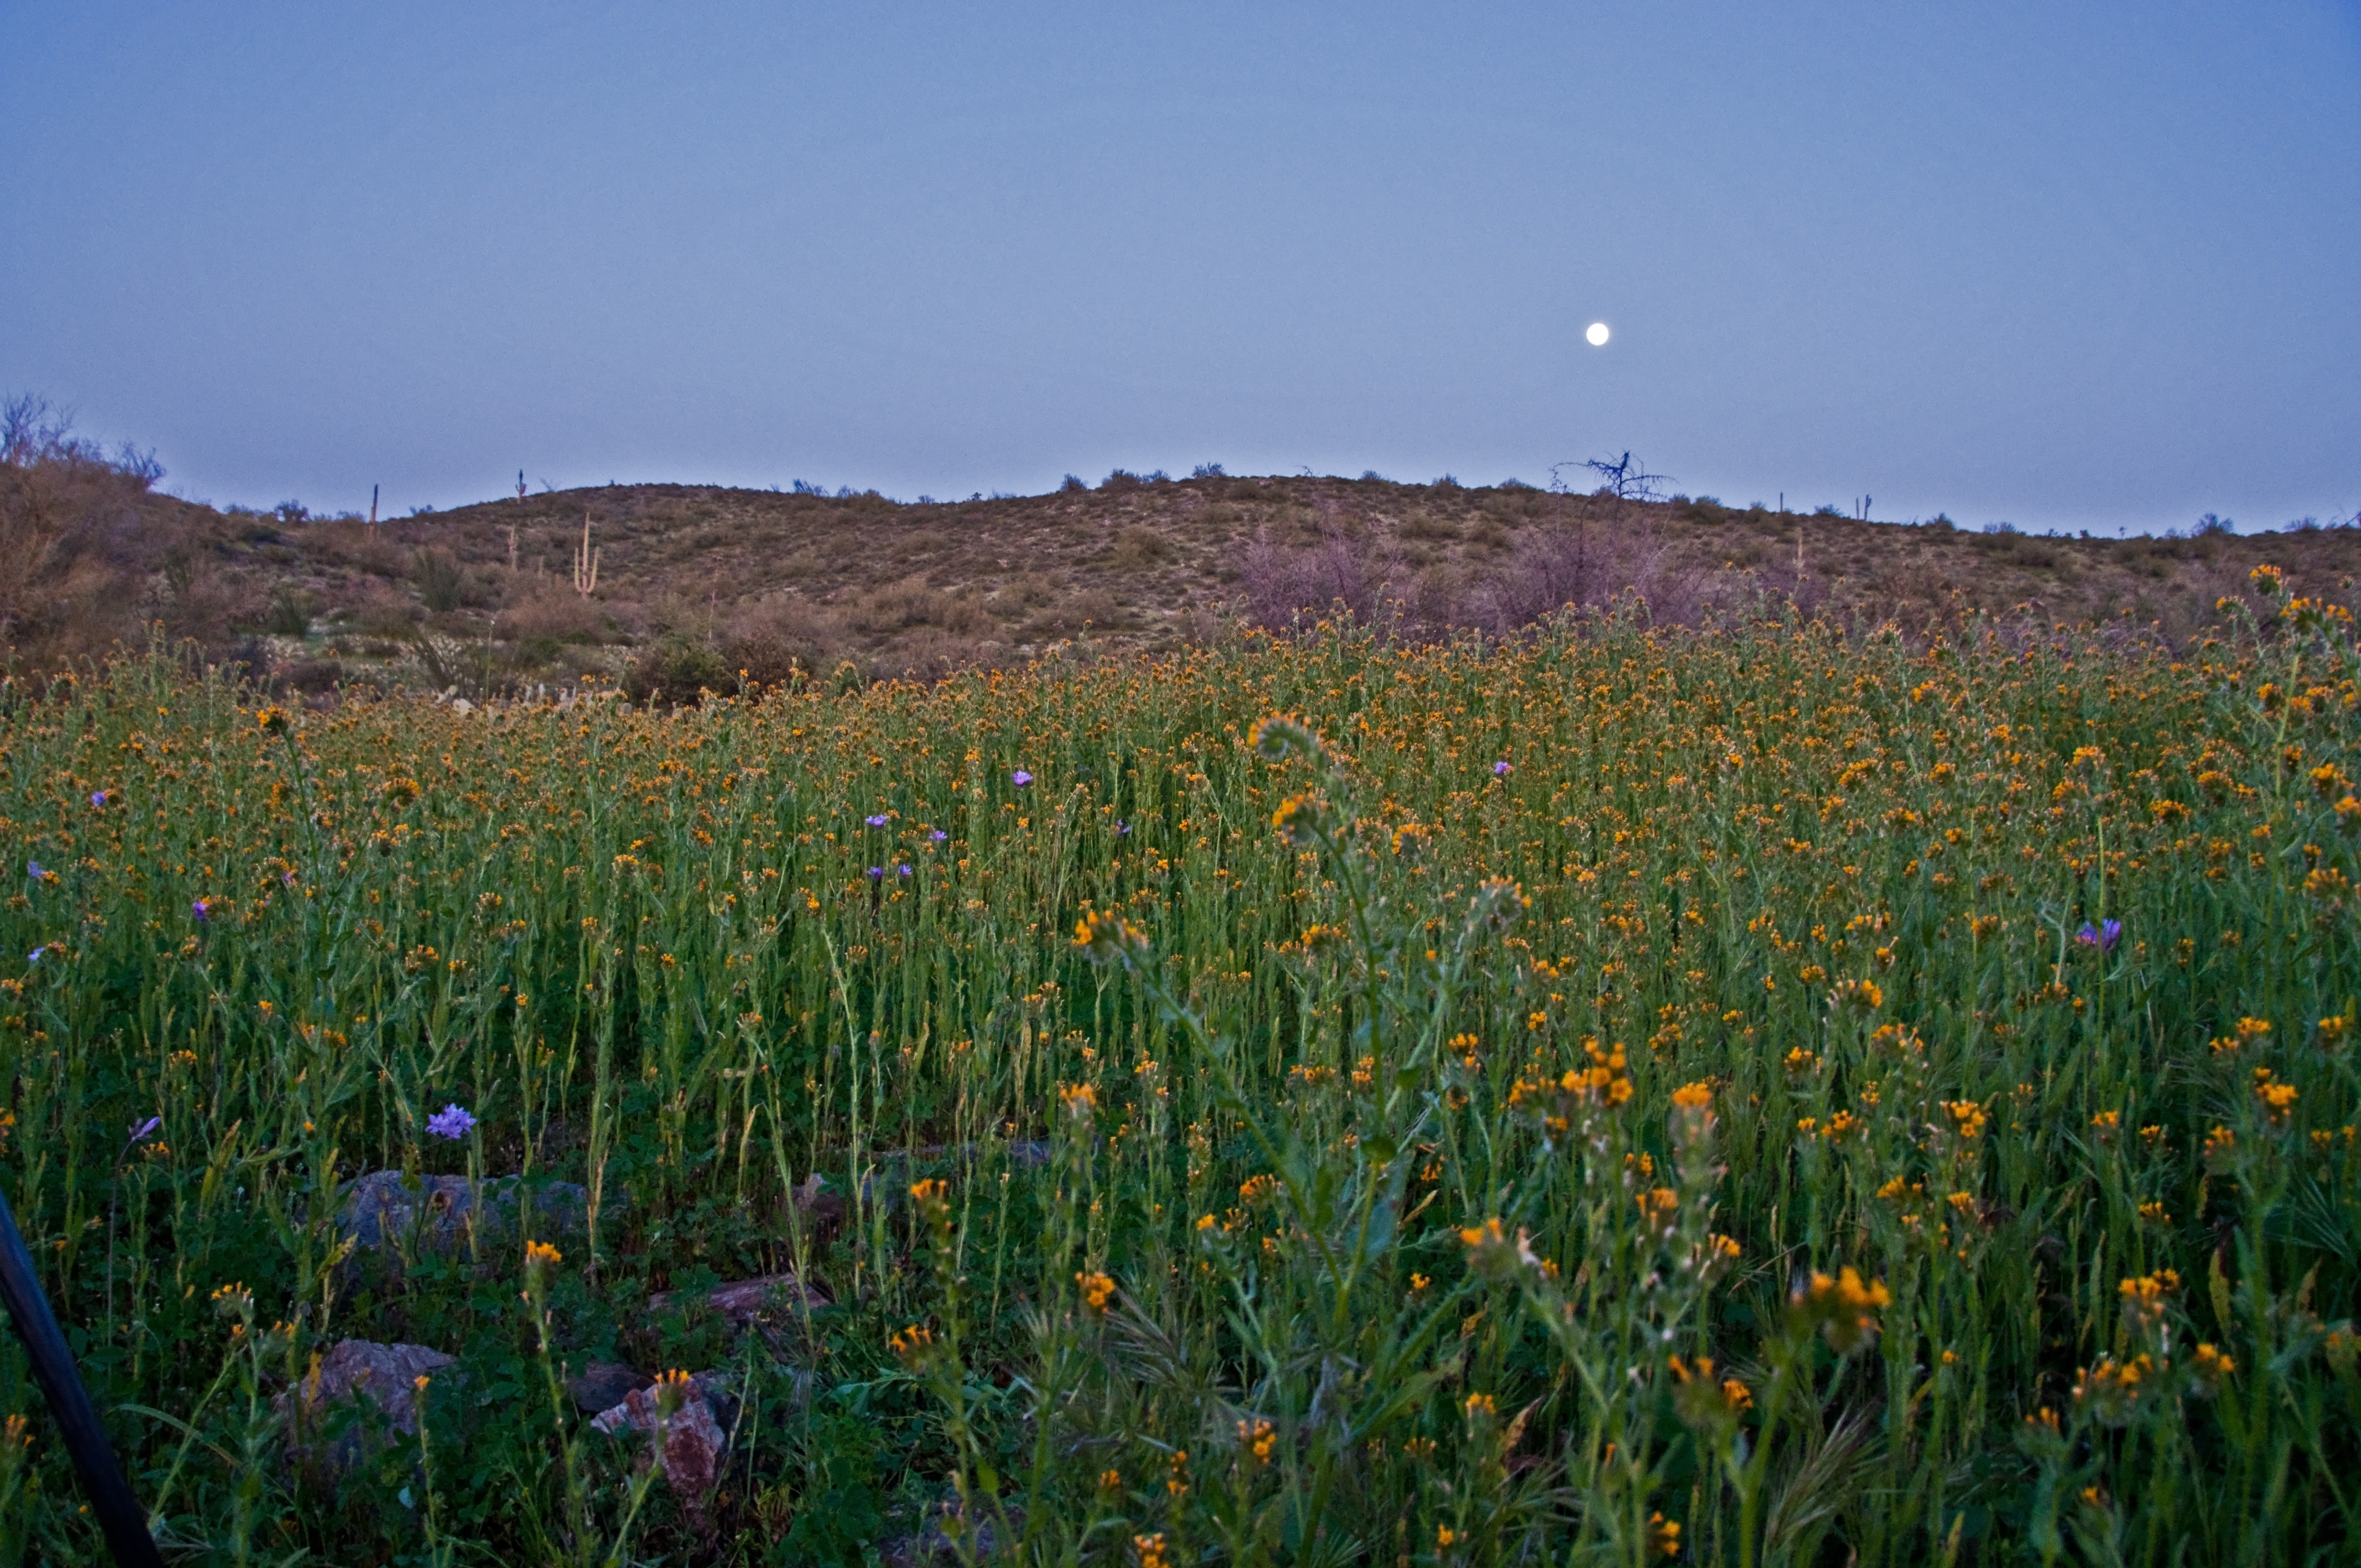
landscape, nature, grass, horizon, plant, sky, field, meadow, prairie, hill, flower, pasture, agriculture, flora, plain, wildflower, grassland, wetland, habitat, ecosystem, steppe, rural area, flowering plant, natural environment, grass family, land plant